First National Bank of Hood River

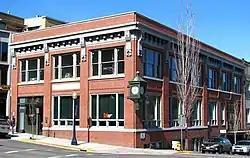
The building's exterior in 2009

The First National Bank of Hood River is a historic bank building located in downtown Hood River, Oregon, United States. The bank building was listed on the National Register of Historic Places (NRHP) in 2006. The building, along with the Heilbronner Block building next door (also listed on the NRHP), are owned by the Perron family.